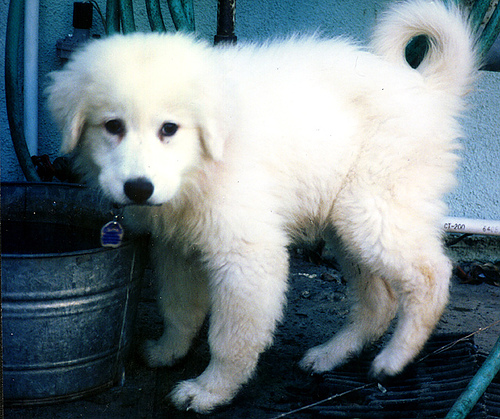
Animal: dog
Breed: great pyrenees